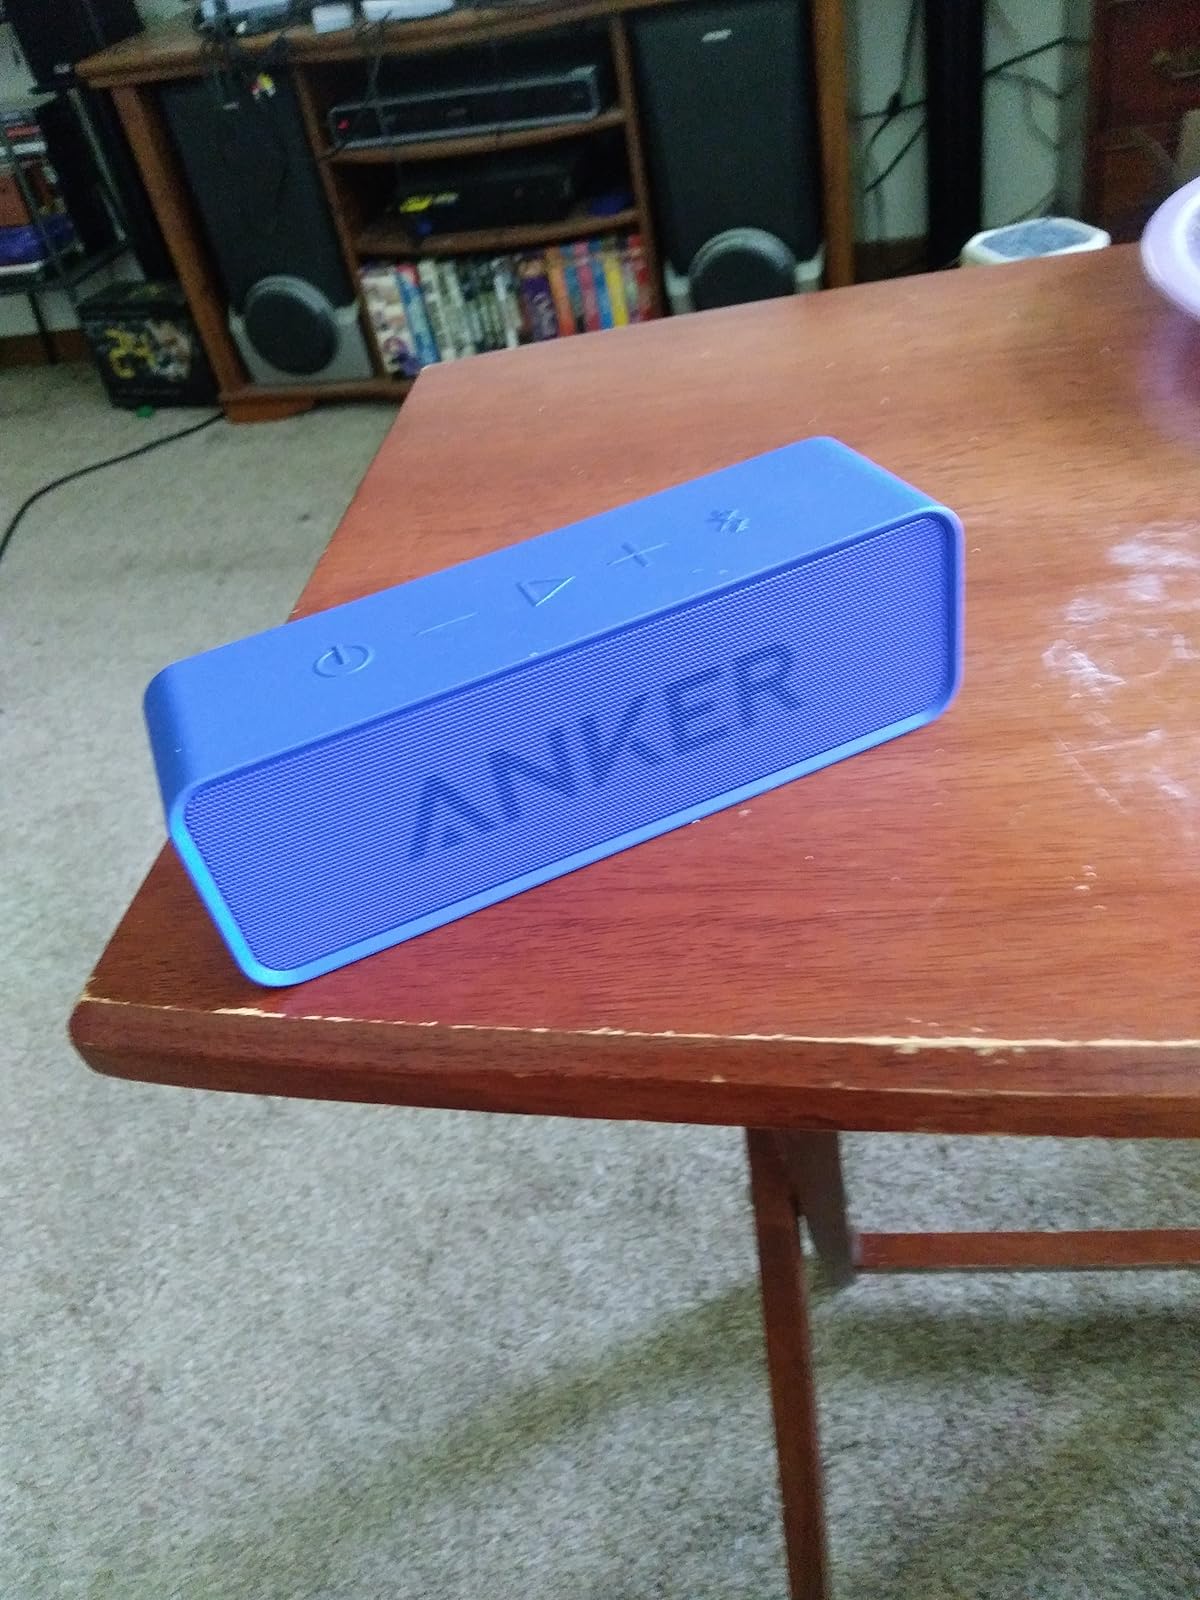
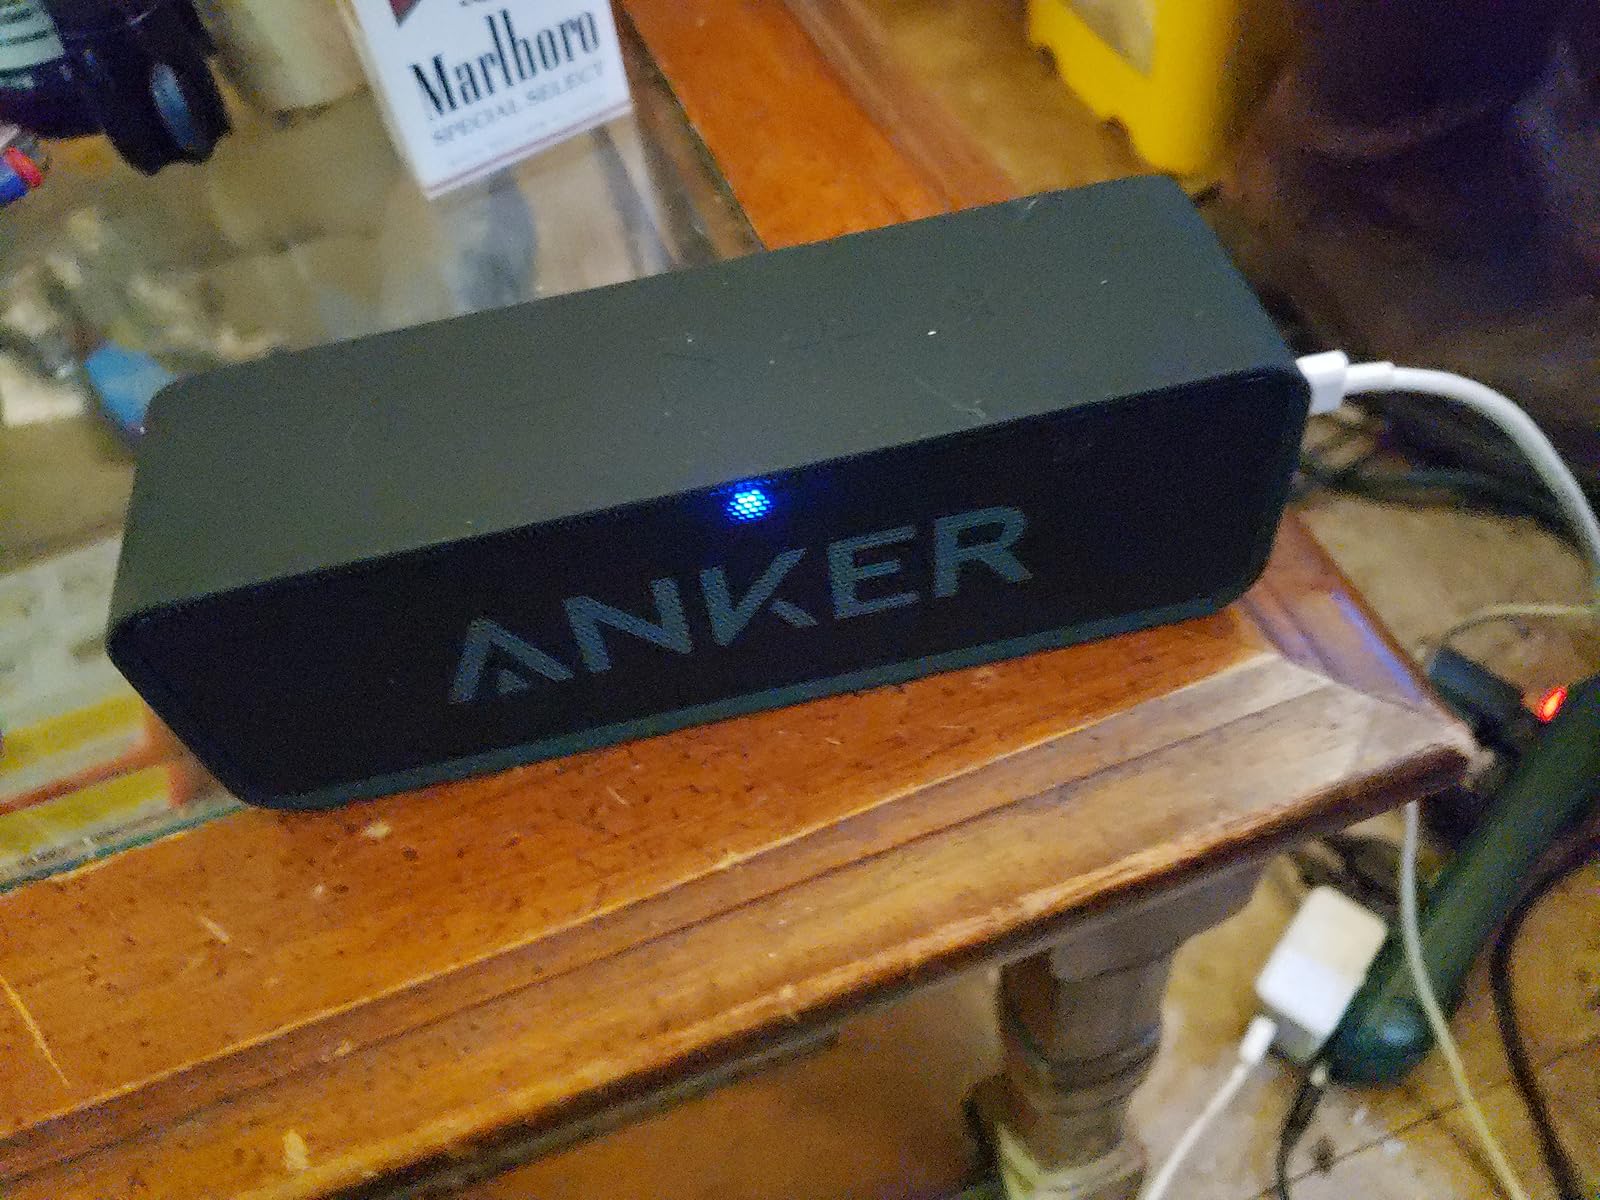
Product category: speaker
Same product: no